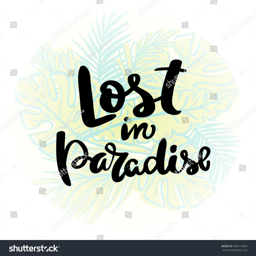
lost in paradise calligraphy handwritten on a background .